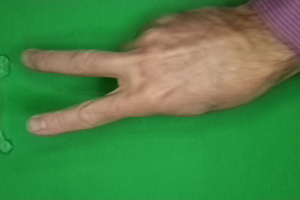
Label: scissors